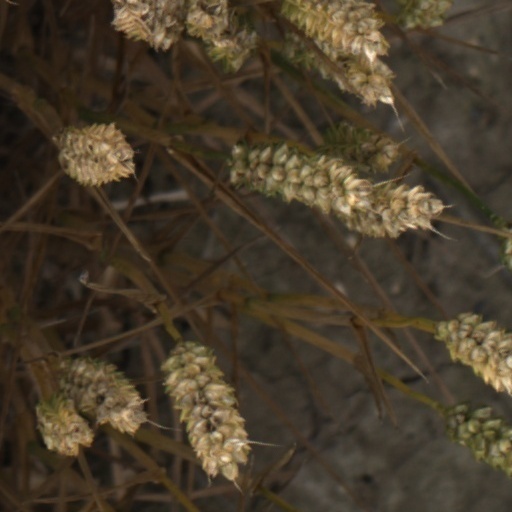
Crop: wheat